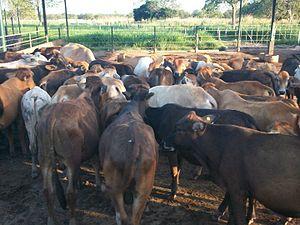
Villa del Rosario est le chef-lieu de la municipalité de Rosario de Perijá dans l'État de Zulia au Venezuela.